Kala Tour

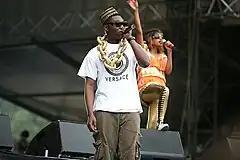
Afrikan Boy supporting M.I.A. at the Rock en Seine Festival, 2007

Concerts during the tour often began with political activist Koichi Toyama on a panoramic screen delivering an anarchic speech, ordering the overthrow of a government. The setlist often began with "Kala's" opening track "Bamboo Banga." M.I.A. selected programming, beats and videos during her set using a Lemur Input Device on stage, and performed dates with back up singer Cherry, DJs Sinden and Low B, supporting vocalists and backup dancers "The Coconut Twins" (Kesh and Zezi Ifore). On the back screen, disembodied images and film footage of break-dancing street kids, strippers, tigers, war, video games, political rhetoric, graphs, globes, laughing women and large concert crowds from her previous shows are played throughout the show. Fans were often invited on stage during the performance of "Bird Flu."